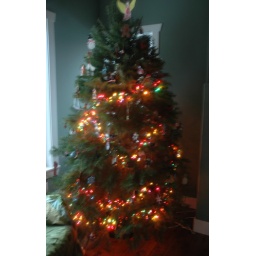
First tree in new house